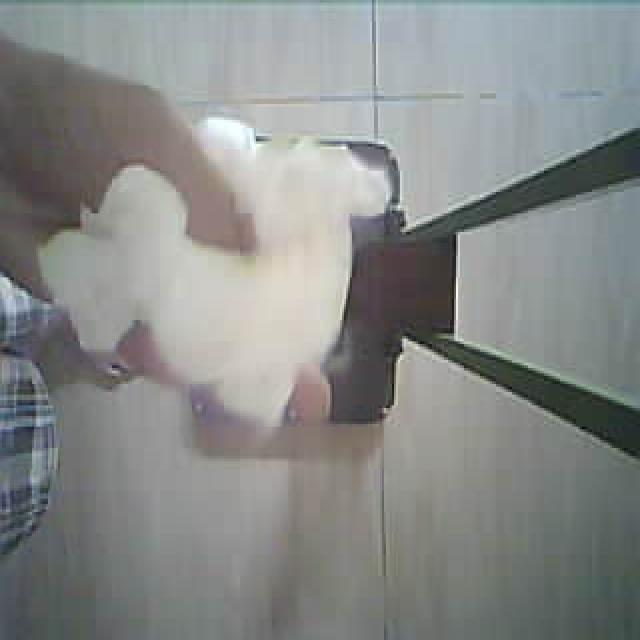
Label: tissues